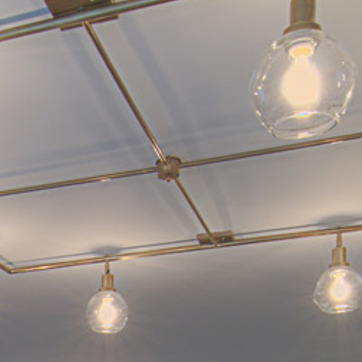
Material: metal